David Nyvall

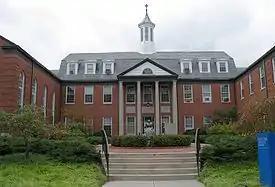
Nyvall hall of North Park University

David Nyvall (January 19, 1863 – February 6, 1946) was a Swedish immigrant to the United States and church leader who helped shape the Evangelical Covenant Church and establish North Park University in Chicago.